Bracklesham Bay

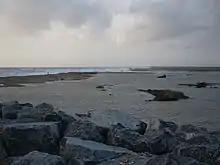
Medmerry realignment scheme (geograph 4791022)

The earth embankment at Medmerry holding back the sea was originally built in the 1960s; however the coastline in the area was subject to frequent flooding events which were becoming unsustainable. The scheme arose out of consultations from the 2008 Pagham to East Head Coastal Defence Strategy with the managed realignment scheme being adopted. In 2013 the Environment Agency completed the new 7 km inland floodbank and breach in the shingle wall to providing flood relief and this enabled creation of the form the Medmerry RSPB nature reserve. The scheme cost £28 million and was the largest open-coast scheme in Europe and understood to be one of the most sustainable projects the Environment Agency has completed.